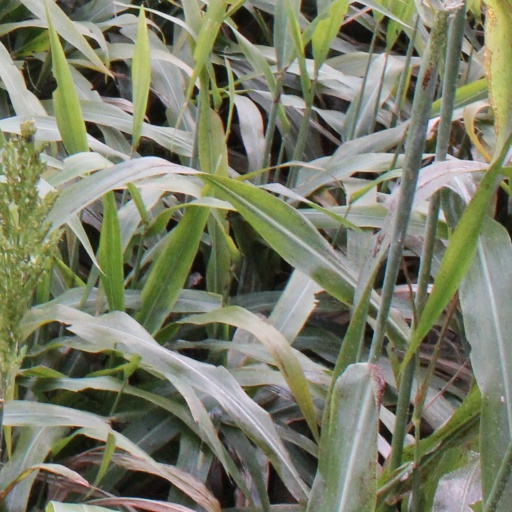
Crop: sorghum